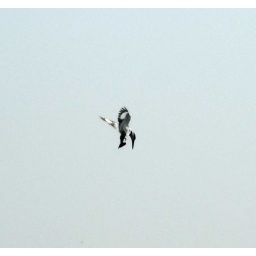
the black and white rishtedar of the blue kingfisher..commonly found near water bodies.